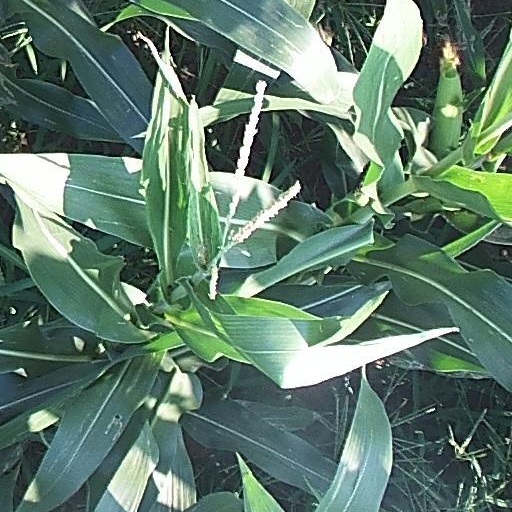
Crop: maize; corn